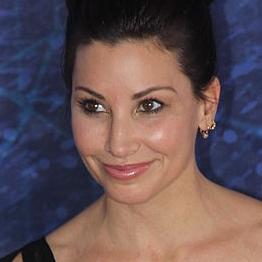
Age: 48